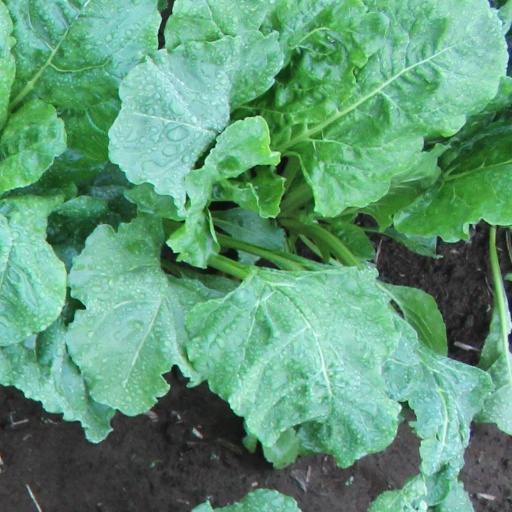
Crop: sugar beet